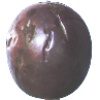
Label: passion_fruit